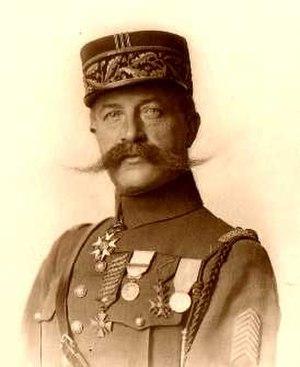
Le Général Georges Demetz
Georges Alphonse Marie Demetz est un général de division français, dont le nom est associé à la Première Guerre mondiale. Il a effectué une partie de sa carrière militaire en Afrique du Nord.